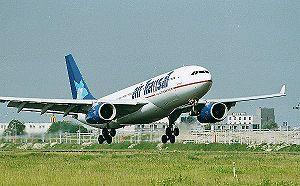
Air Transat est une compagnie aérienne canadienne basée à Montréal. Elle exploite des vols internationaux, réguliers et charters. La compagnie appartient au groupe Transat A.T. inc spécialisé dans l'organisation de voyages de vacances.